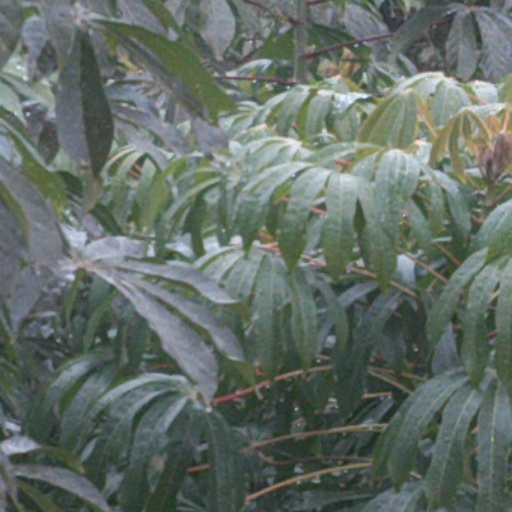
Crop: cassava